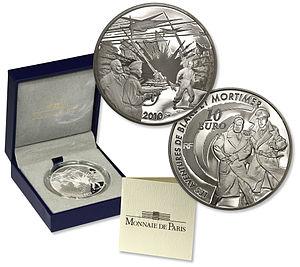
Nom de l'atelier
Blake et Mortimer est une série de bande dessinée créée par le dessinateur belge Edgar P. Jacobs en 1946, reprise après sa mort en 1987 d'abord par Bob de Moor, puis Jean Van Hamme, Ted Benoit, Yves Sente, André Juillard, René Sterne, Chantal De Spiegeleer, Jean Dufaux, Antoine Aubin, Étienne Schréder, José-Louis Bocquet et Jean-Luc Fromental. Publiée initialement par les Éditions du Lombard, elle l'est désormais par les Éditions Blake et Mortimer, une filiale du groupe Média participations. Elle fut pré-publiée pendant de nombreuses années dans Le Journal de Tintin dont elle était, avec d'autres séries comme Les Aventures de Tintin, Ric Hochet, Michel Vaillant ou les œuvres de Jacques Martin, l'une des séries les plus populaires.